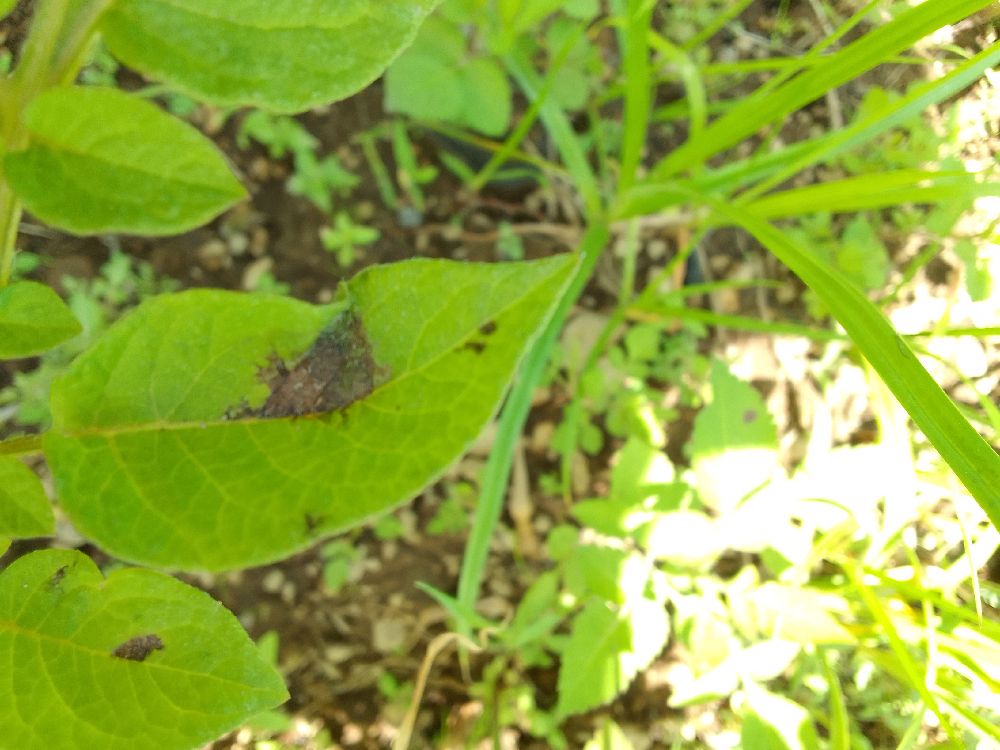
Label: Late blight